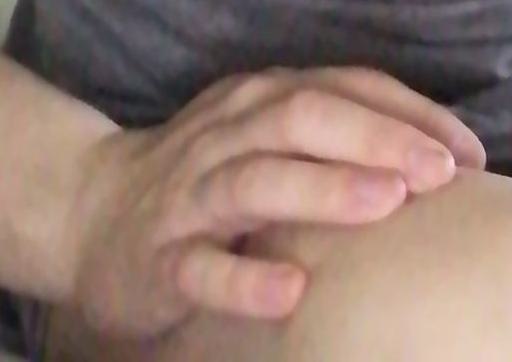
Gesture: no_gesture